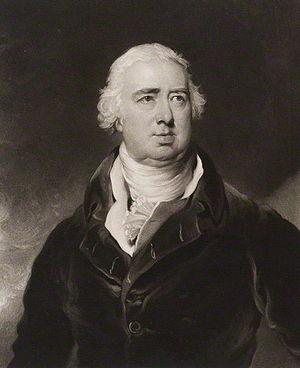
Thomas Dundas, 1ᵉʳ baron Dundas FRS, connu sous le nom de Sir Thomas Dundas, 2ᵉ baronnet de 1781 à 1794, est un homme politique britannique qui siège à la Chambre des communes de 1763 à 1794. Élevé à la Pairie en tant que baron Dundas. Il est commandant du Charlotte Dundas, le "premier bateau à vapeur au monde".